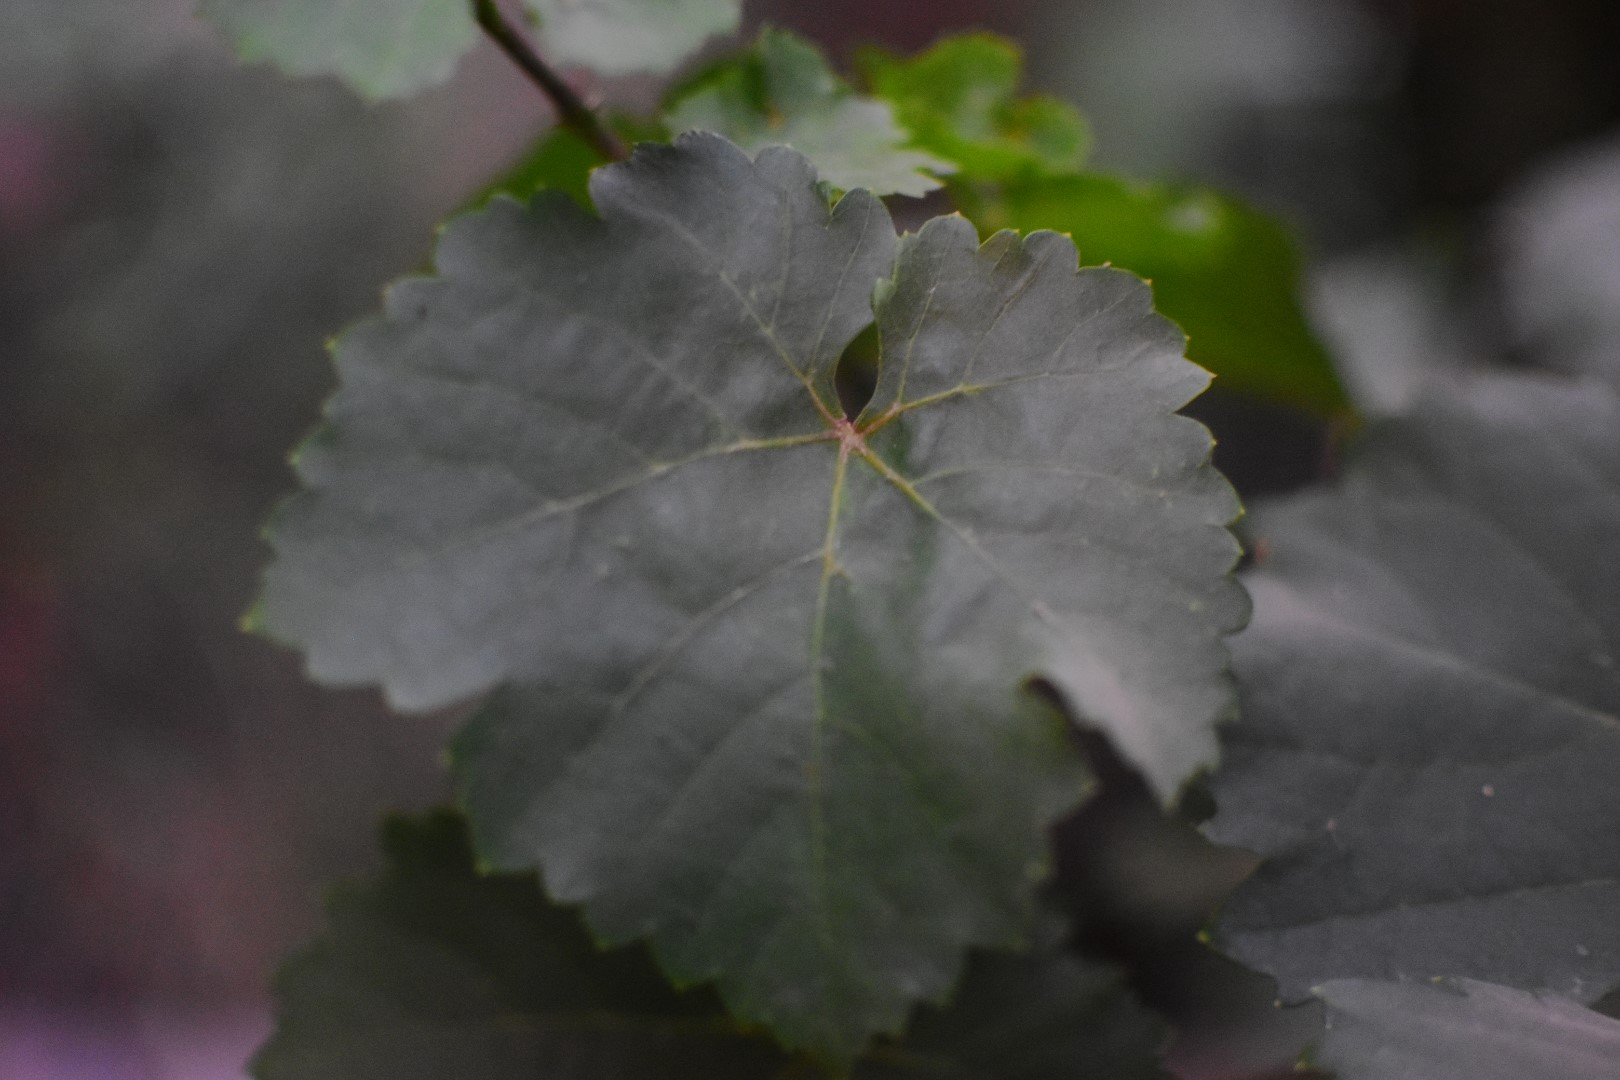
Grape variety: Aswud Balad